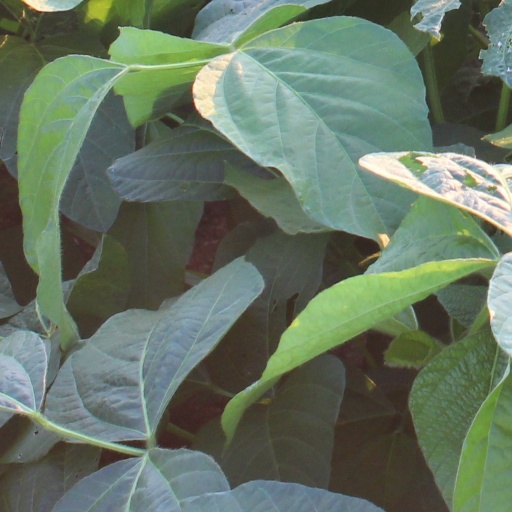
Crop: soybean